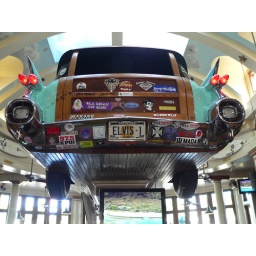
This car was used by Elvis in one of his beach movies. They told me which one but I forget.